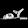
Label: Sandal